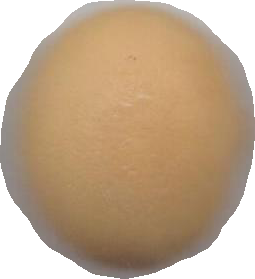
Variety: Grobogan